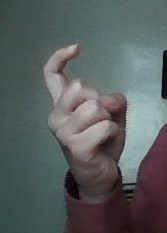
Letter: ra